Tyler Jewell

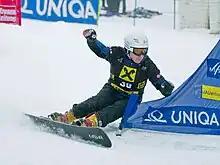
Tyler Jewell (2012)

Tyler Jewell (born February 21, 1977) is an American snowboarder who has competed since 2000. His best World Cup finish was second in the 2008–09 FIS Snowboard World Cup.